Lagos University Teaching Hospital

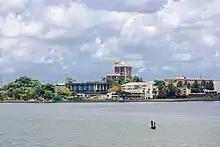
University of Lagos

The partnership between the College of Medicine of the University of Lagos and Lagos University Teaching Hospital provides several degrees to medical students. The most common is the Bachelor of Science. Within this degree, students specialize in physiotherapy, pharmacology, nursing, radiography, medical laboratory science, medicine and dentistry. LUTH offers both medicine and dentistry. Students can study in both these faculties which enables them to develop good experience. In 2020, the University of Lagos College of Medicine was ranked 390th in the world for Clinical Medicine.